Dörenberg

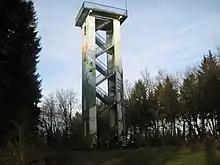
The Hermann's Tower

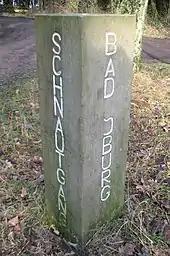
The Schnatgangstein

On the summit of the Dörenberg stands the Hermann's Tower, from which, at a height of , there are views southeast over the Teutoburg Forest, southwards of the Münsterland and north to the Wiehen Hills. On the Lammersbrink, 2.8 kilometres northwest, stands the Varus Tower. Both observation towers are linked by a hiking trail, the "Kammweg" ("Crest Way") .